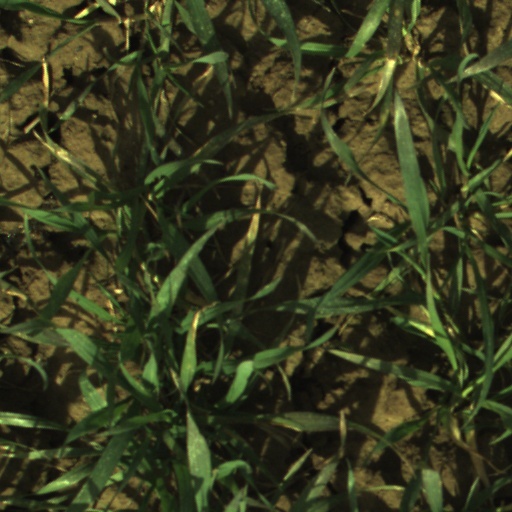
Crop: wheat